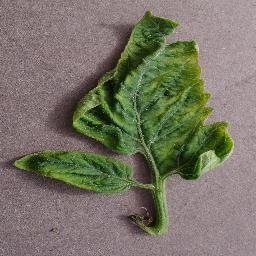
Label: Tomato___Tomato_Yellow_Leaf_Curl_Virus